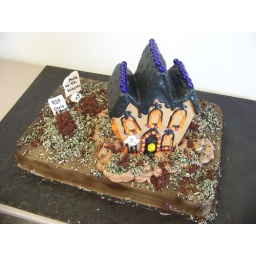
A 1/3 sheet chocolate cake topped with a haunted ginger bread house covered in 'dirt' and graves